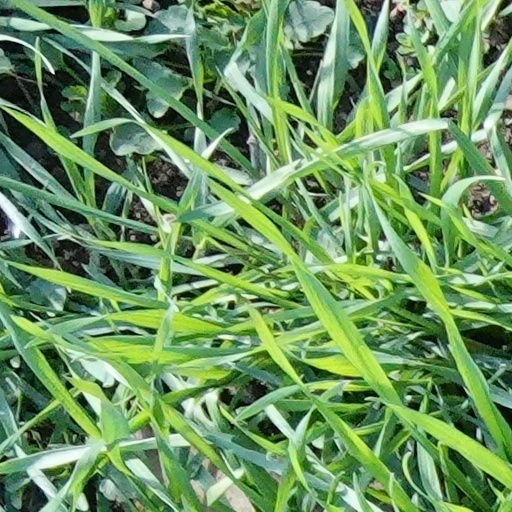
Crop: wheat